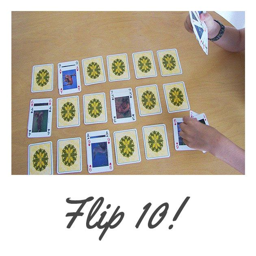
flip 10 ! ~ simple card game for early learners to help them learn the combinations of numbers that when added , equal 10 .